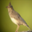
Label: bird